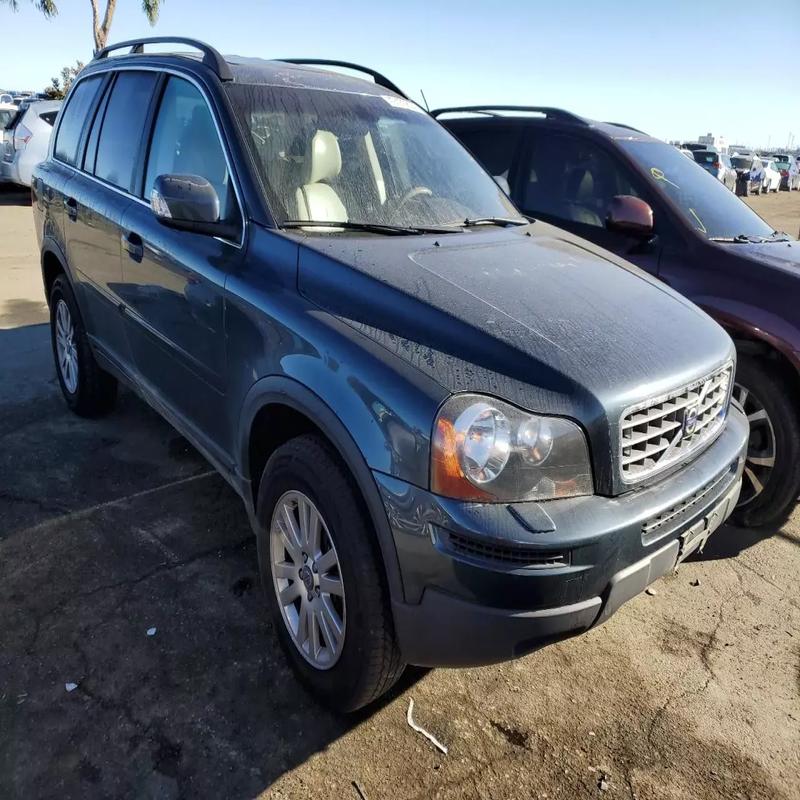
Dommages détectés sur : capot, aile avant droite, aile avant gauche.
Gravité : mineur